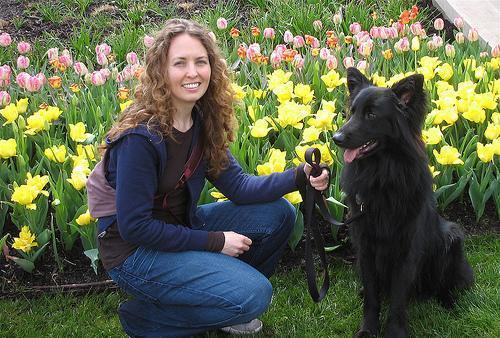
groenendael